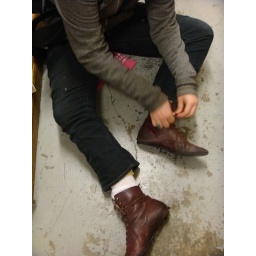
olivia puts bags in her shoes